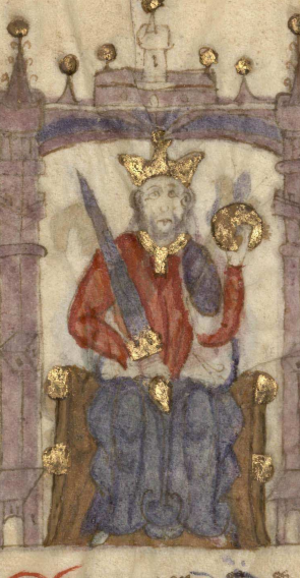
Cet article donne la liste des héritiers successifs du trône de Castille depuis l'avènement de Ferdinand Iᵉʳ en 1037 jusqu'à celui de Charles Iᵉʳ en 1516. Contrairement à d'autres monarchies, les règles de succession n'ont pas inclus la loi salique, mais la primogéniture cognatique avec préférence masculine. Les héritiers mâles ont porté le titre de prince des Asturies, créé en 1388 sur décision du roi Jean Iᵉʳ en faveur du premier descendant du monarque, avec préférence masculine, qui est aujourd'hui porté par les héritiers du trône d'Espagne.
Ferdinand IV de Castille, dit l'Ajourné, est né à Séville le 6 décembre 1285, il meurt à Jaén, le 7 septembre 1312. Il est le fils de Sanche IV de Castille et de María de Molina.